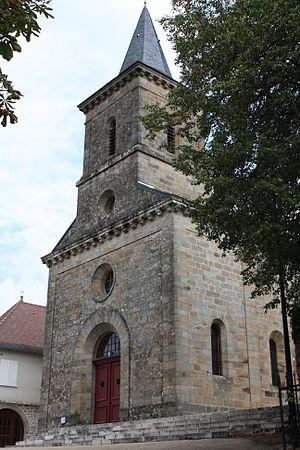
Église de Queyssac-les-Vignes
Queyssac-les-Vignes est une commune française située dans le département de la Corrèze en région Nouvelle-Aquitaine.